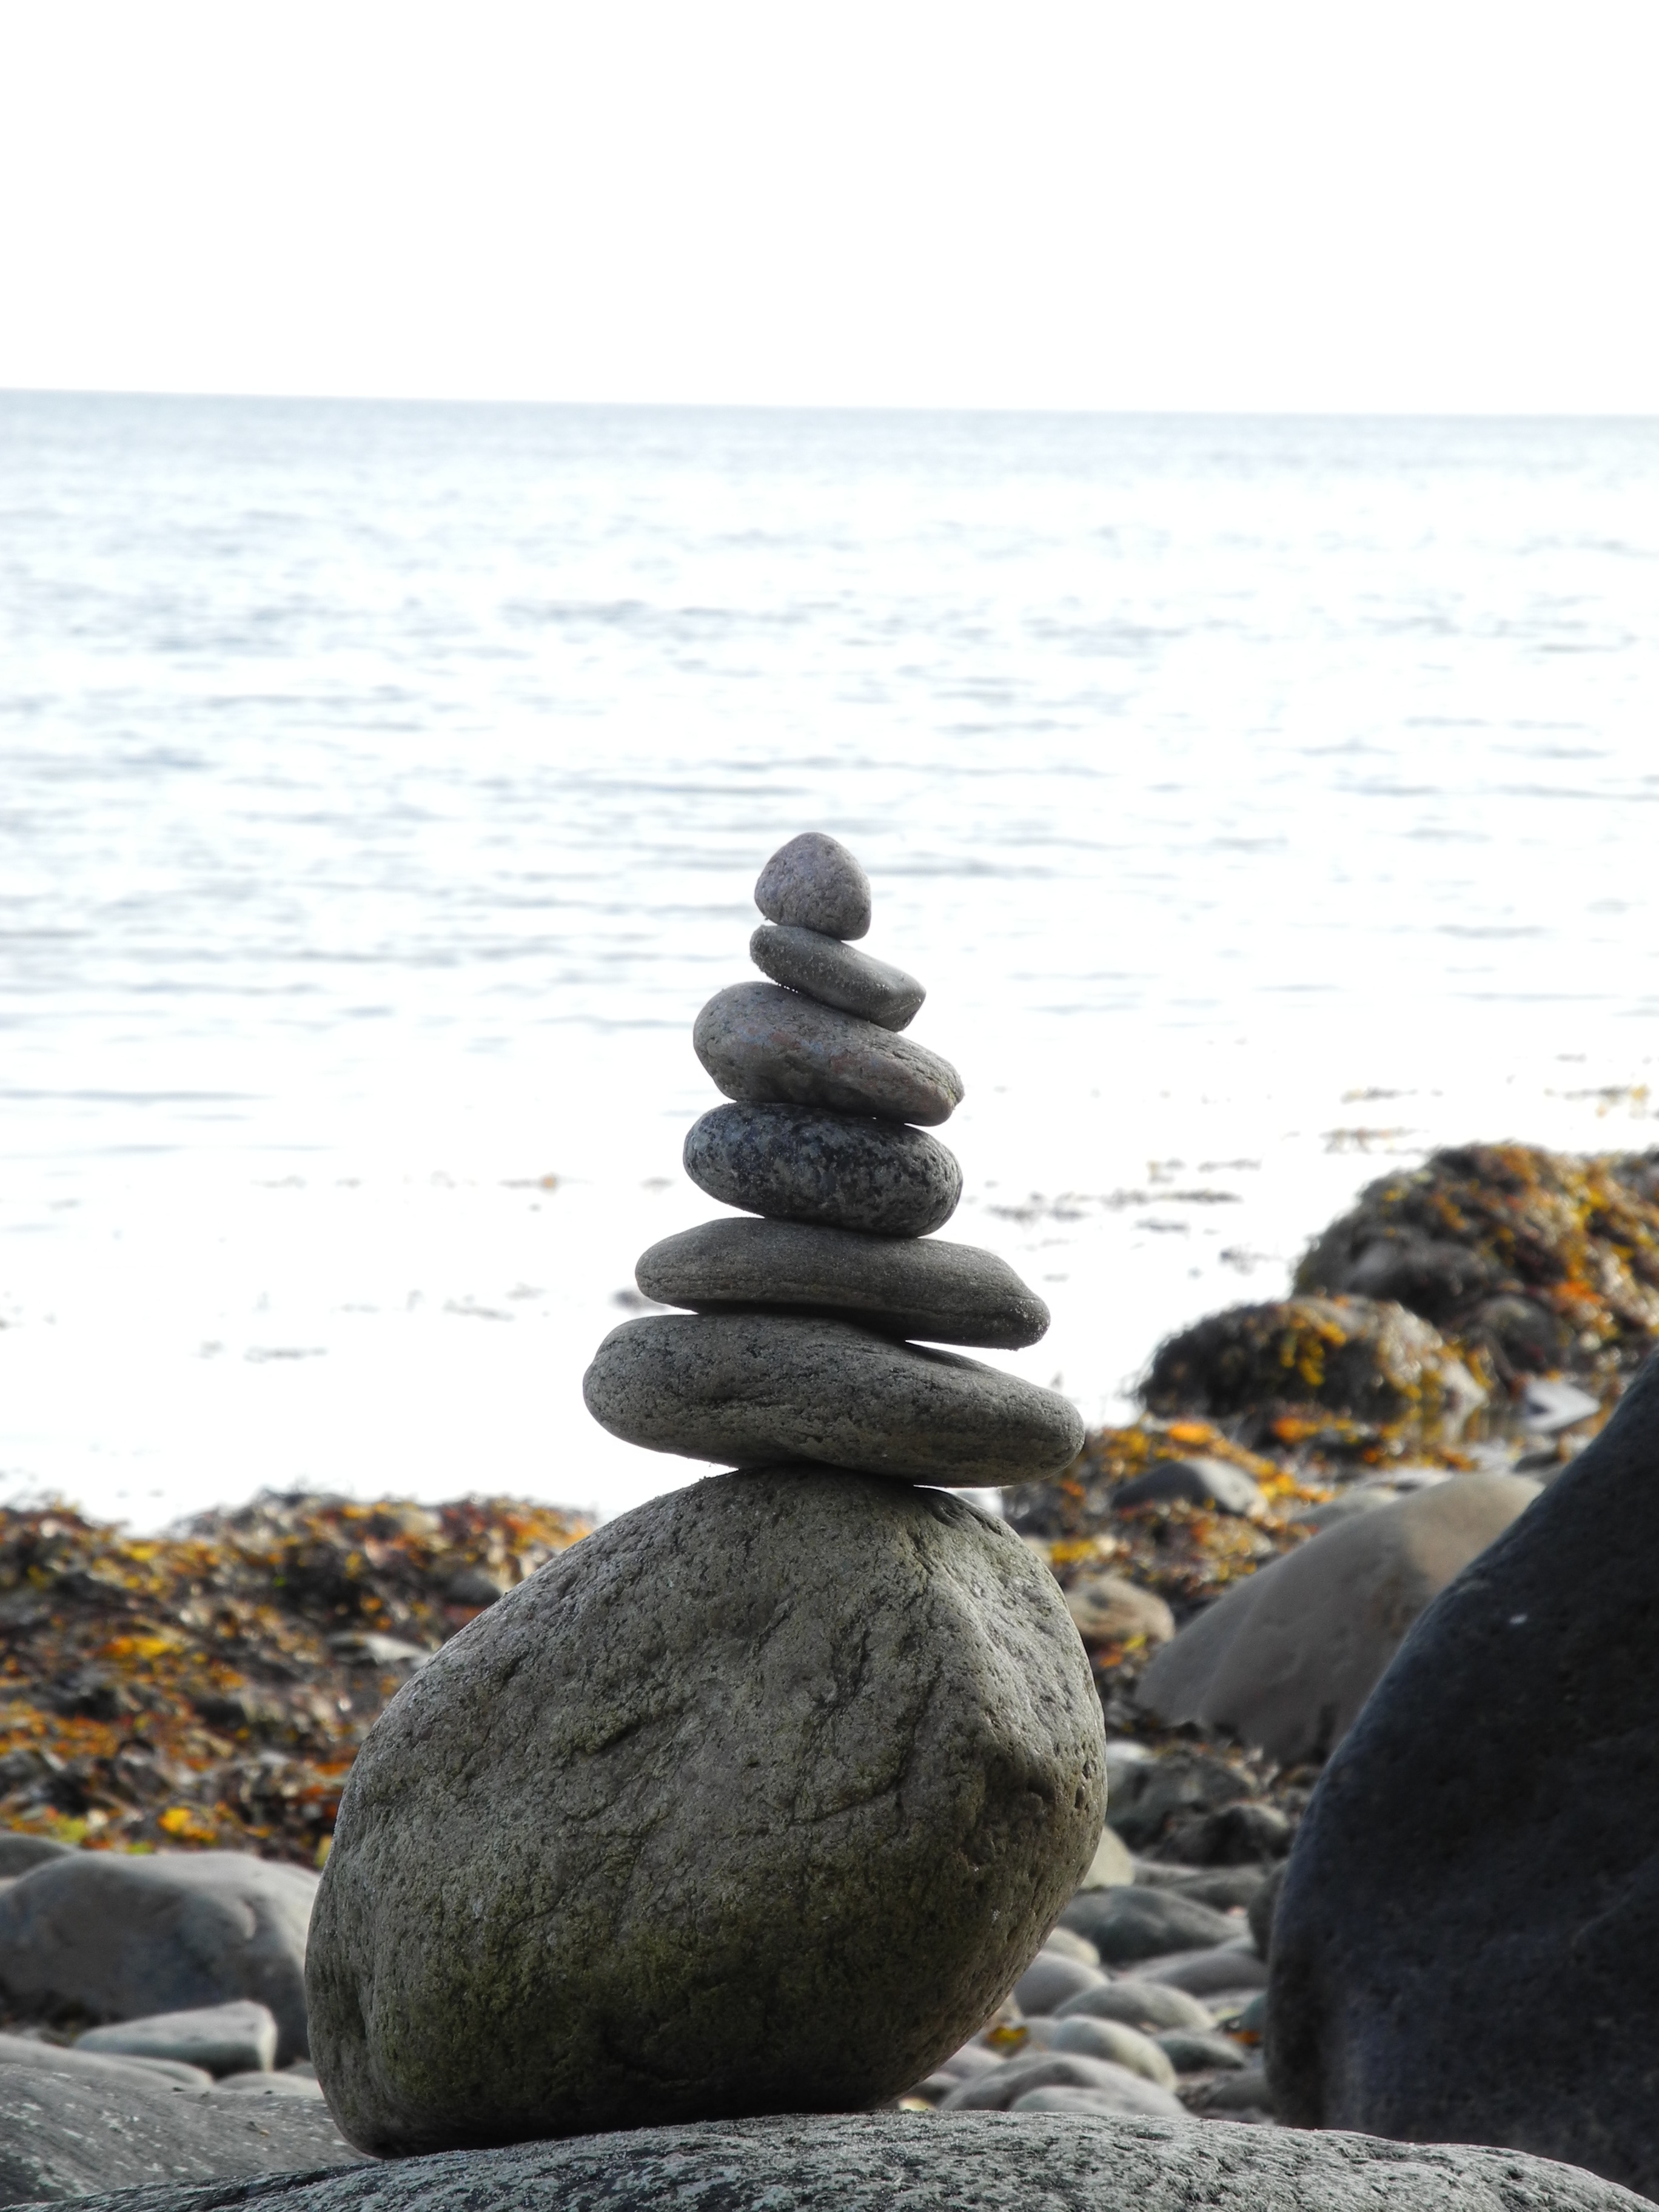
beach, sea, rock, pebble, material, stones, boulder, denmark